Chelmsford

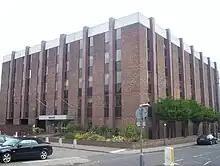
Britvic House, the former Britvic headquarters

Originally an agricultural and market town, Chelmsford has been an important centre for industry since the 19th century. Following the opening of the Chelmer and Blackwater Navigation in 1797, cheaper transportation and raw materials made milling and malting the main industries until the 1850s, when increasing prosperity created a local market for agricultural machinery.